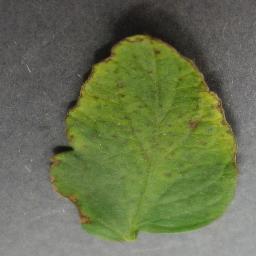
Label: Tomato___Tomato_Yellow_Leaf_Curl_Virus